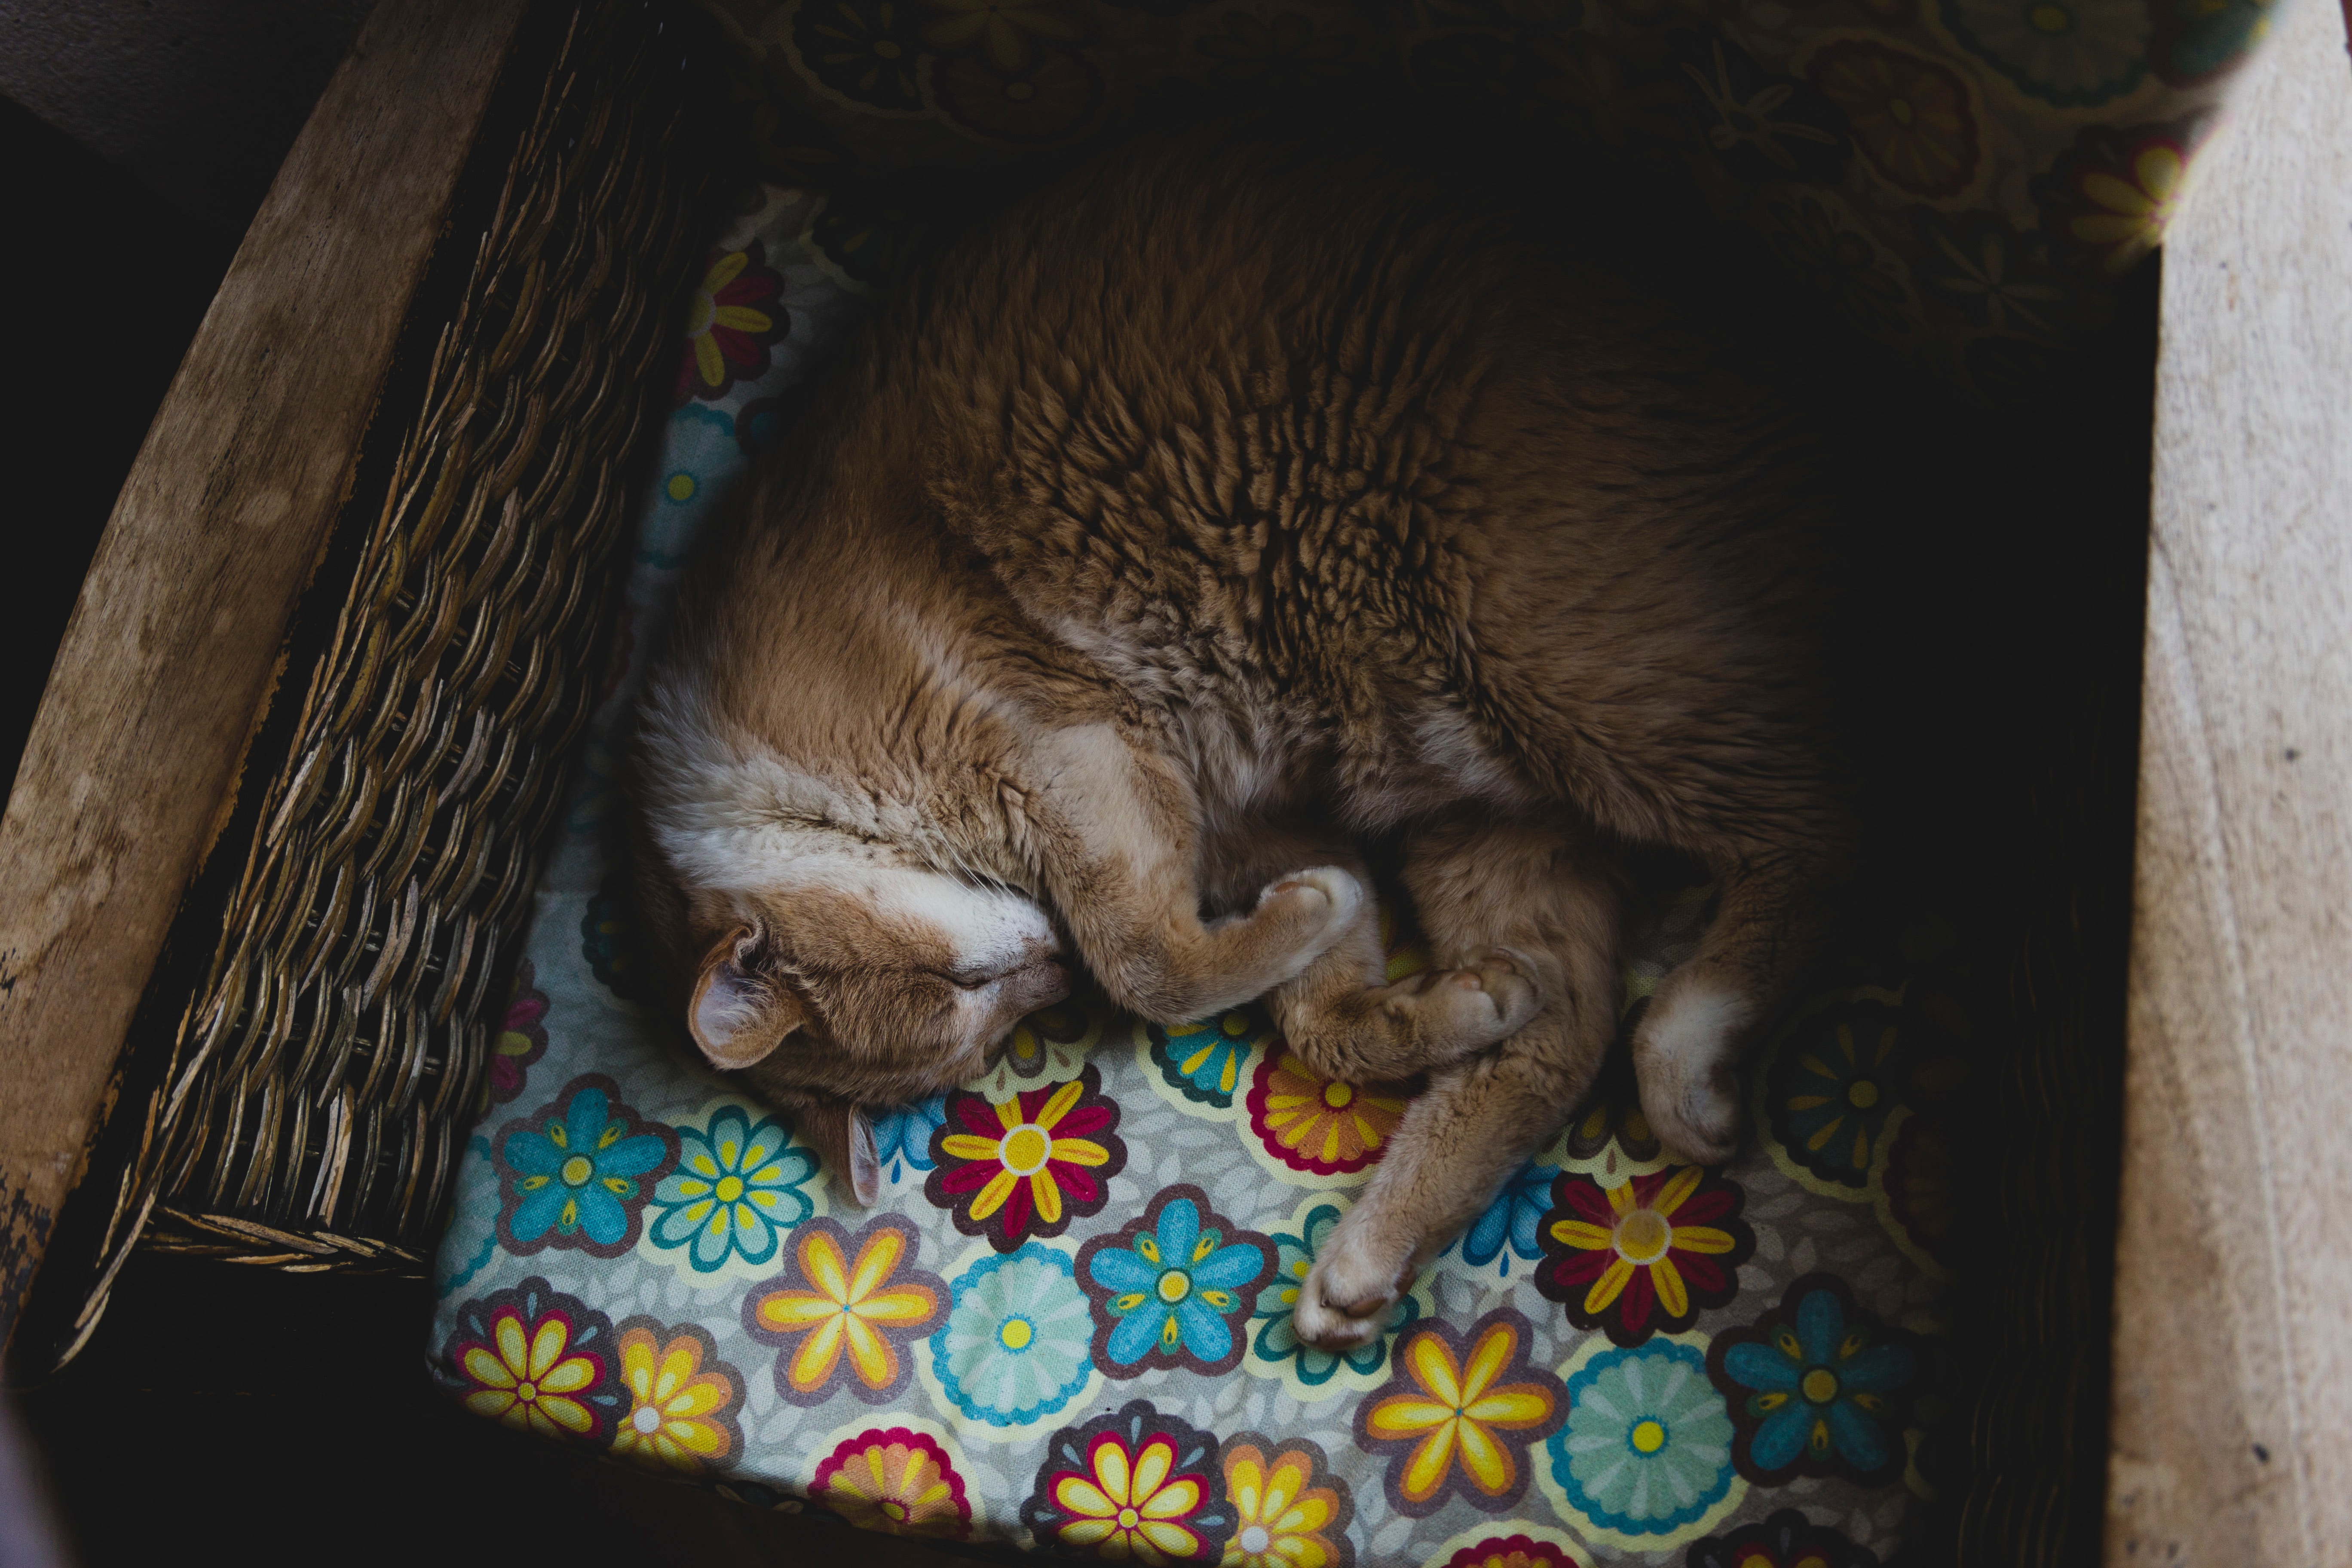
Label: gatto